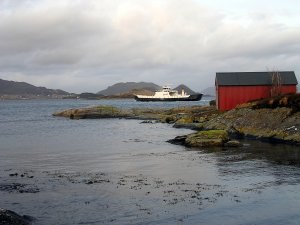
Vanylvsfjorden
Yderst i Vanylvsfjorden
Yderst i Vanylvsfjorden
Vanylvsfjorden er en fjord i Selje kommune i Vestland fylke og Vanylven kommune i Møre og Romsdal fylke i Norge. Fjorden ligger øst for Stadlandet. Den går fra Haugsholmen i nord til bygden Kjøde inderst i Kjødepollen ved Selje i Stad kommune i syd. Den er 22 kilometer lang, og mellem tre og fem kilometer bred, undtaget aller inderst hvor den smalner ind til omkring en kilometers bredde.